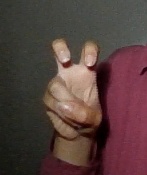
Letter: toot